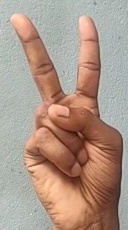
ASL sign: 2